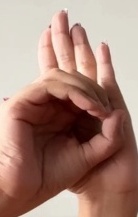
ASL sign: 0